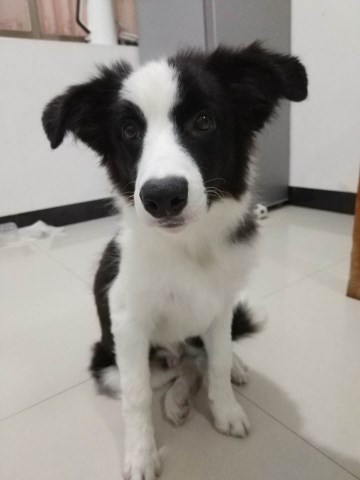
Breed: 2594-n000109-Border_collie